Ficke Block

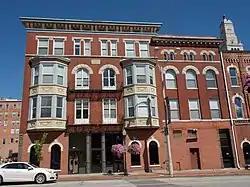

The Ficke Block is a historic building located in downtown Davenport, Iowa, United States. It was individually listed on the National Register of Historic Places in 1983. In 2020 it was included as a contributing property in the Davenport Downtown Commercial Historic District.